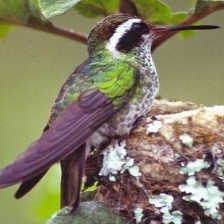
Species: WHITE EARED HUMMINGBIRD
Scientific name: BASILINNA LEUCOTIS
ImageNet parent category: hummingbird